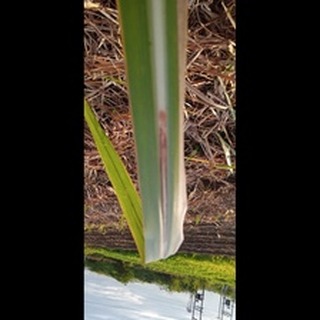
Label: sugarcane_red_rot